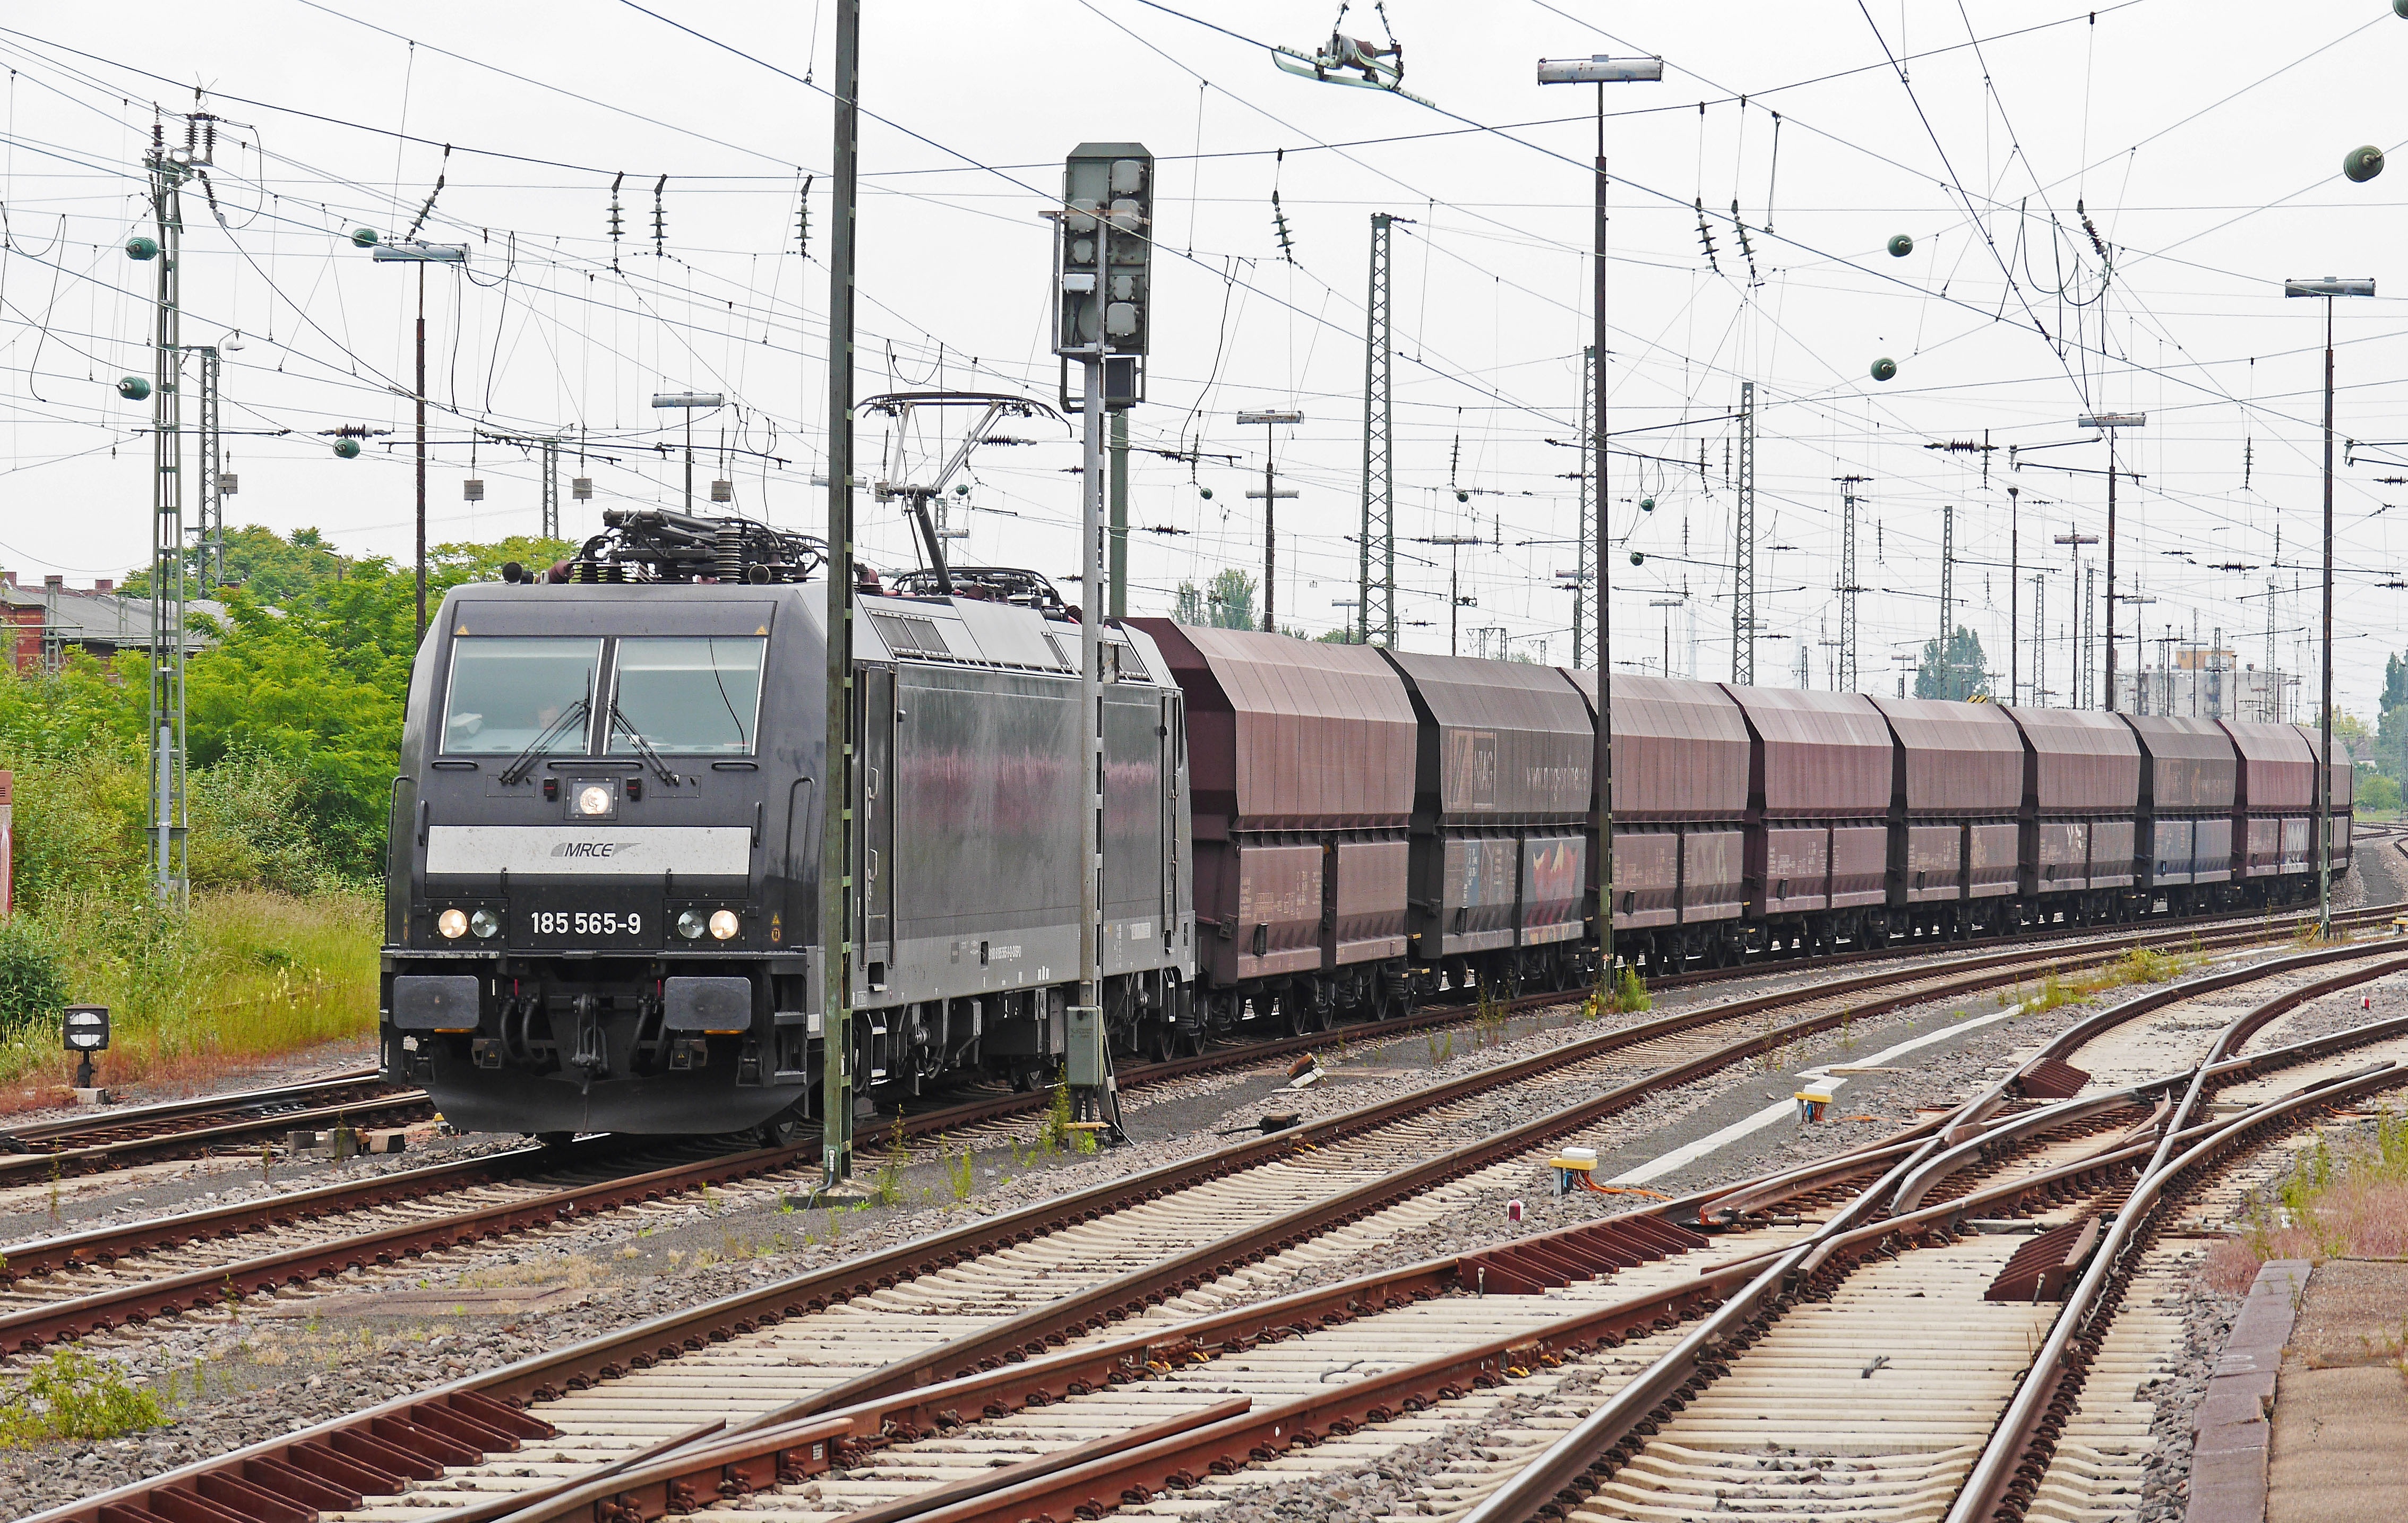
track, train, transport, vehicle, electricity, locomotive, stay, bulk, worms, rail transport, electric locomotive, rail traffic, freight train, private railway, land vehicle, mrce, marshalling yard, selbstentladewagen, residential area, heavy traffic, rolling stock, metropolitan area, railroad car, passenger car, br 185, br185, block train